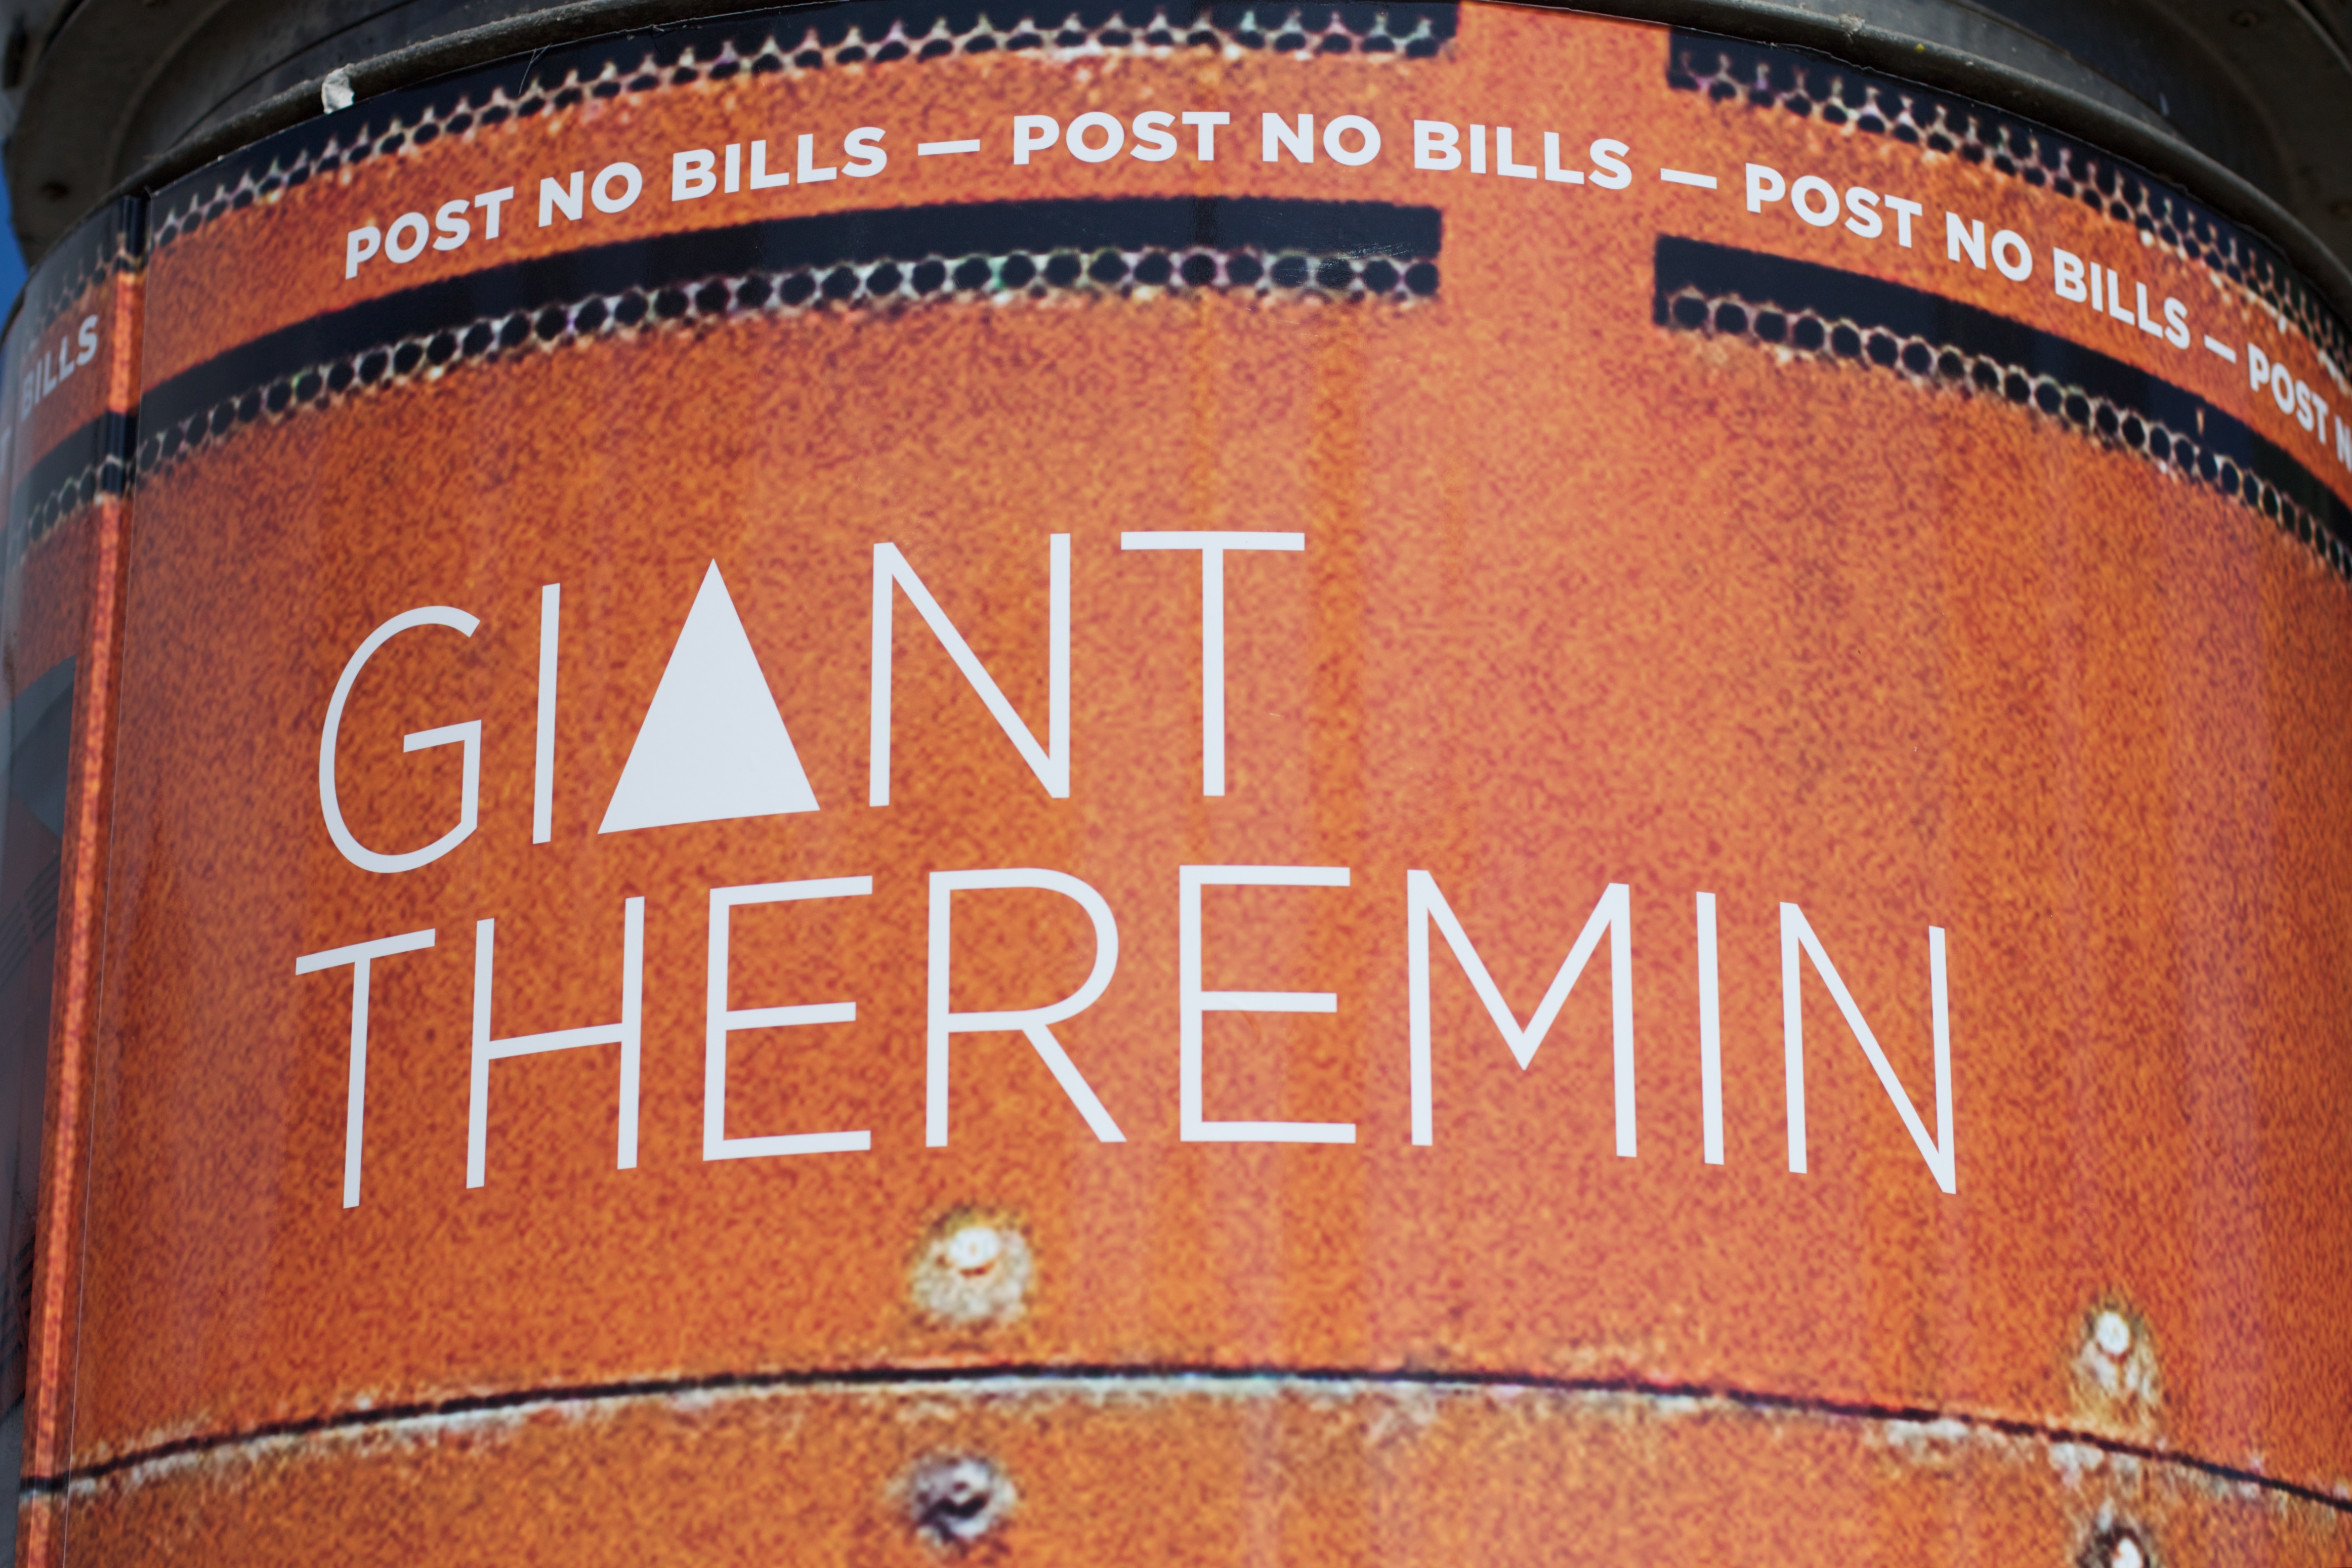
drink, drum, auodyssey, man made object, distilled beverage, skin head percussion instrument, hand drum